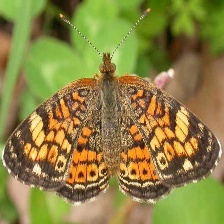
Species: CRECENT